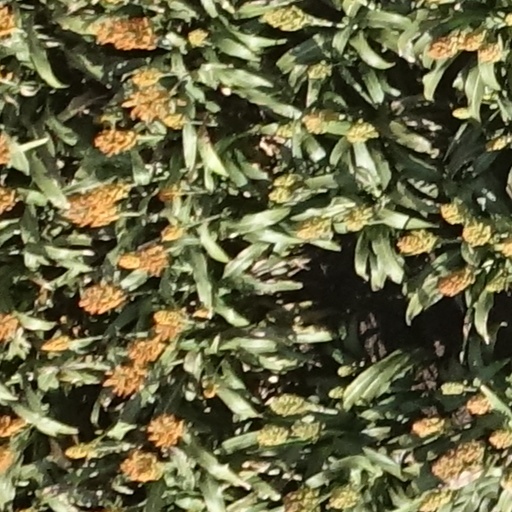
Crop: sorghum